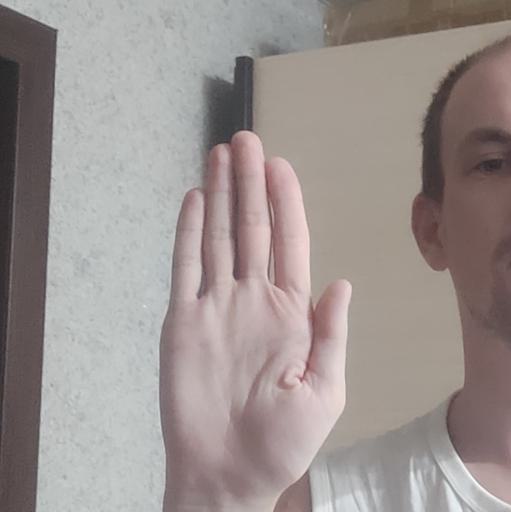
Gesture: stop